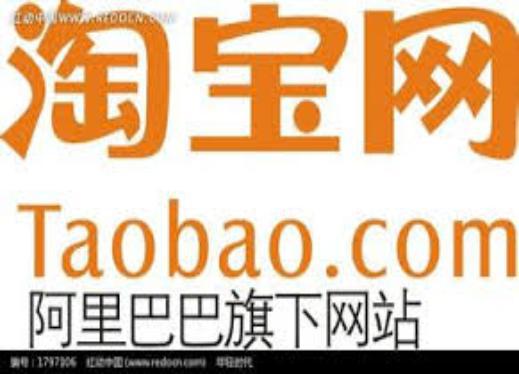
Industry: Others